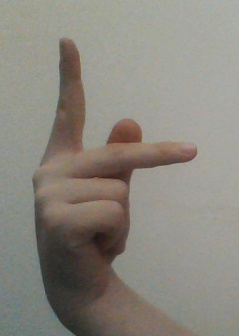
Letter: dha